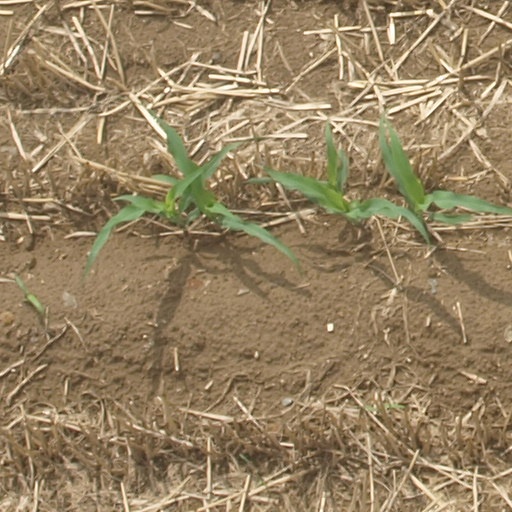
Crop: maize; corn